13 Frightened Girls

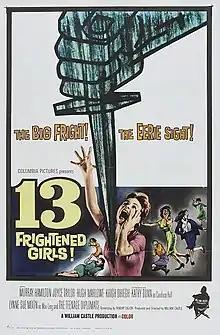

13 Frightened Girls (also known as 13 Frightened Girls! and The Candy Web) is a 1963 Pathécolor Cold War spy film directed and produced by William Castle. Kathy Dunn stars as a teenage sleuth who finds herself embroiled in international espionage.